Canadian Chinese cuisine

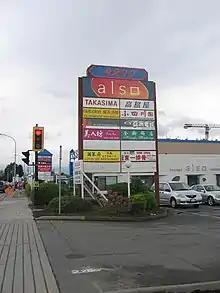
A sign for businesses, including Canadian Chinese restaurants, in the Golden Village. The Golden Village holds the largest concentration of Chinese restaurants in North America.

Canadian Chinese cuisine originated in the mid-19th century, primarily in Western Canada and the Canadian Prairies, among Chinese immigrants who moved to Canada, and among Chinese labourers working on the Canadian Pacific Railway between Vancouver, British Columbia, and Montreal, Quebec. Many labourers who remained in Canada after the railway's completion opened small inexpensive "Chinese cafés" or worked as cooks in mining and logging camps, canneries, and in the private homes of the upper classes in cities and towns. In British Columbia, a form of buffet known as the "Chinese smörgåsbord" developed in pre-railway Gastown (the settlement that later became Vancouver) when Scandinavian loggers and millworkers encouraged their Chinese cooks to turn a sideboard into a steam table, instead of bringing plates of single dishes to the dining table.